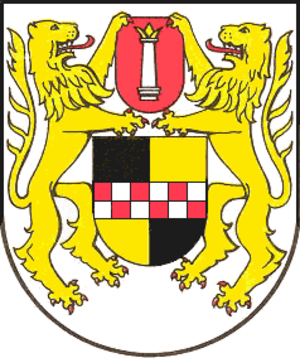
Römhild est une petite ville allemande de Thuringe, située dans l'arrondissement de Hildburghausen. Elle est le siège de la communauté d'administration du Gleichberg et elle fut la résidence des ducs de Saxe-Römhild.